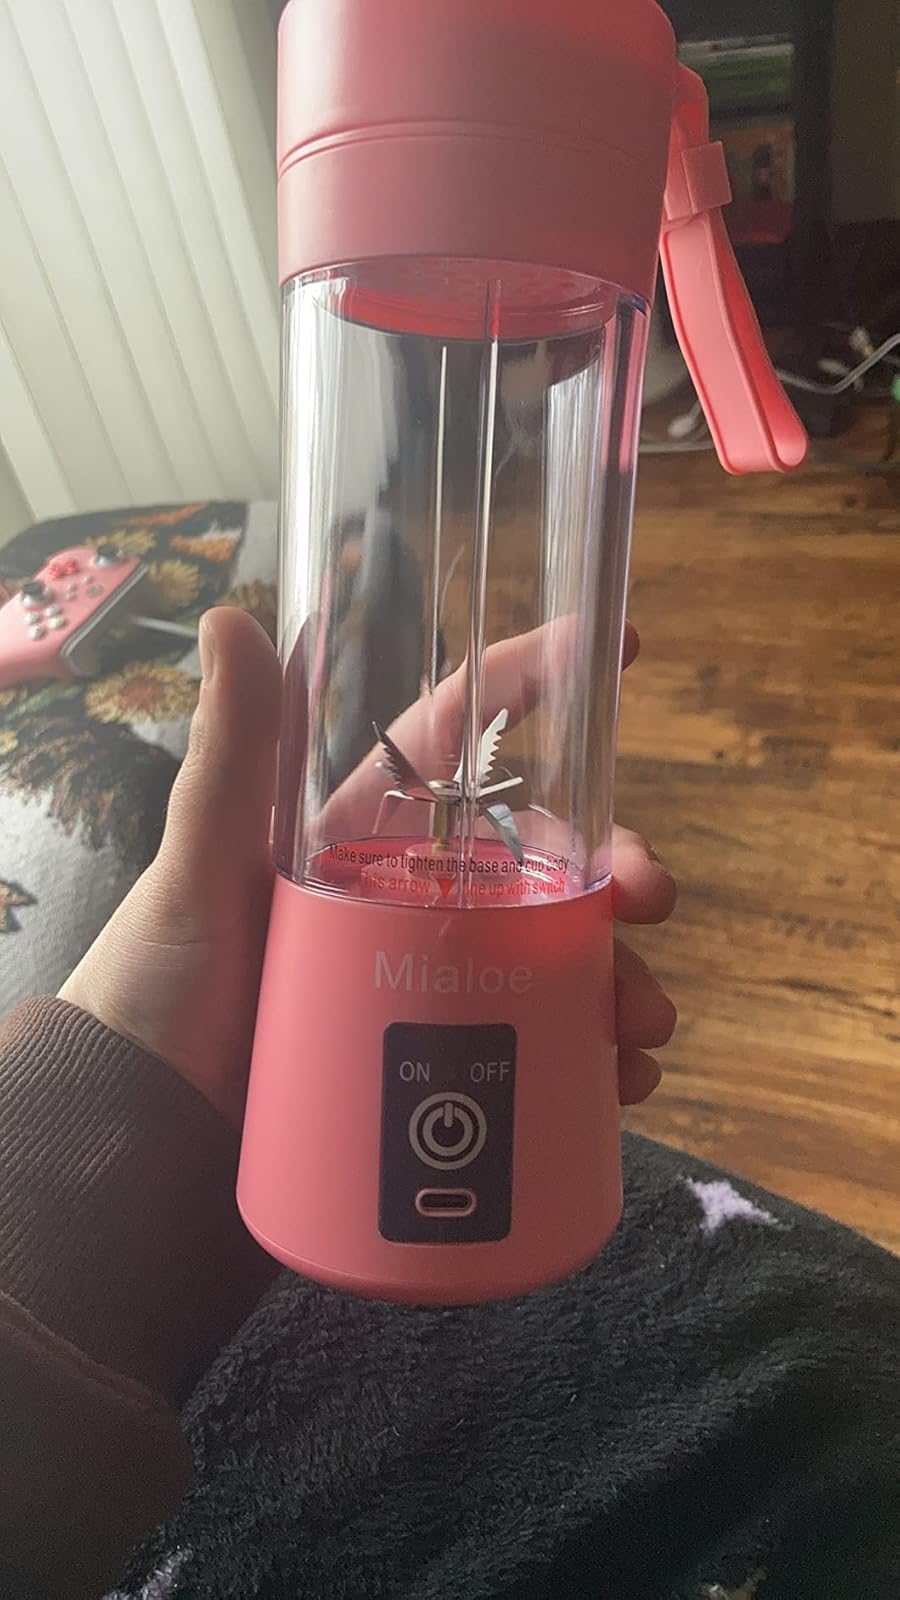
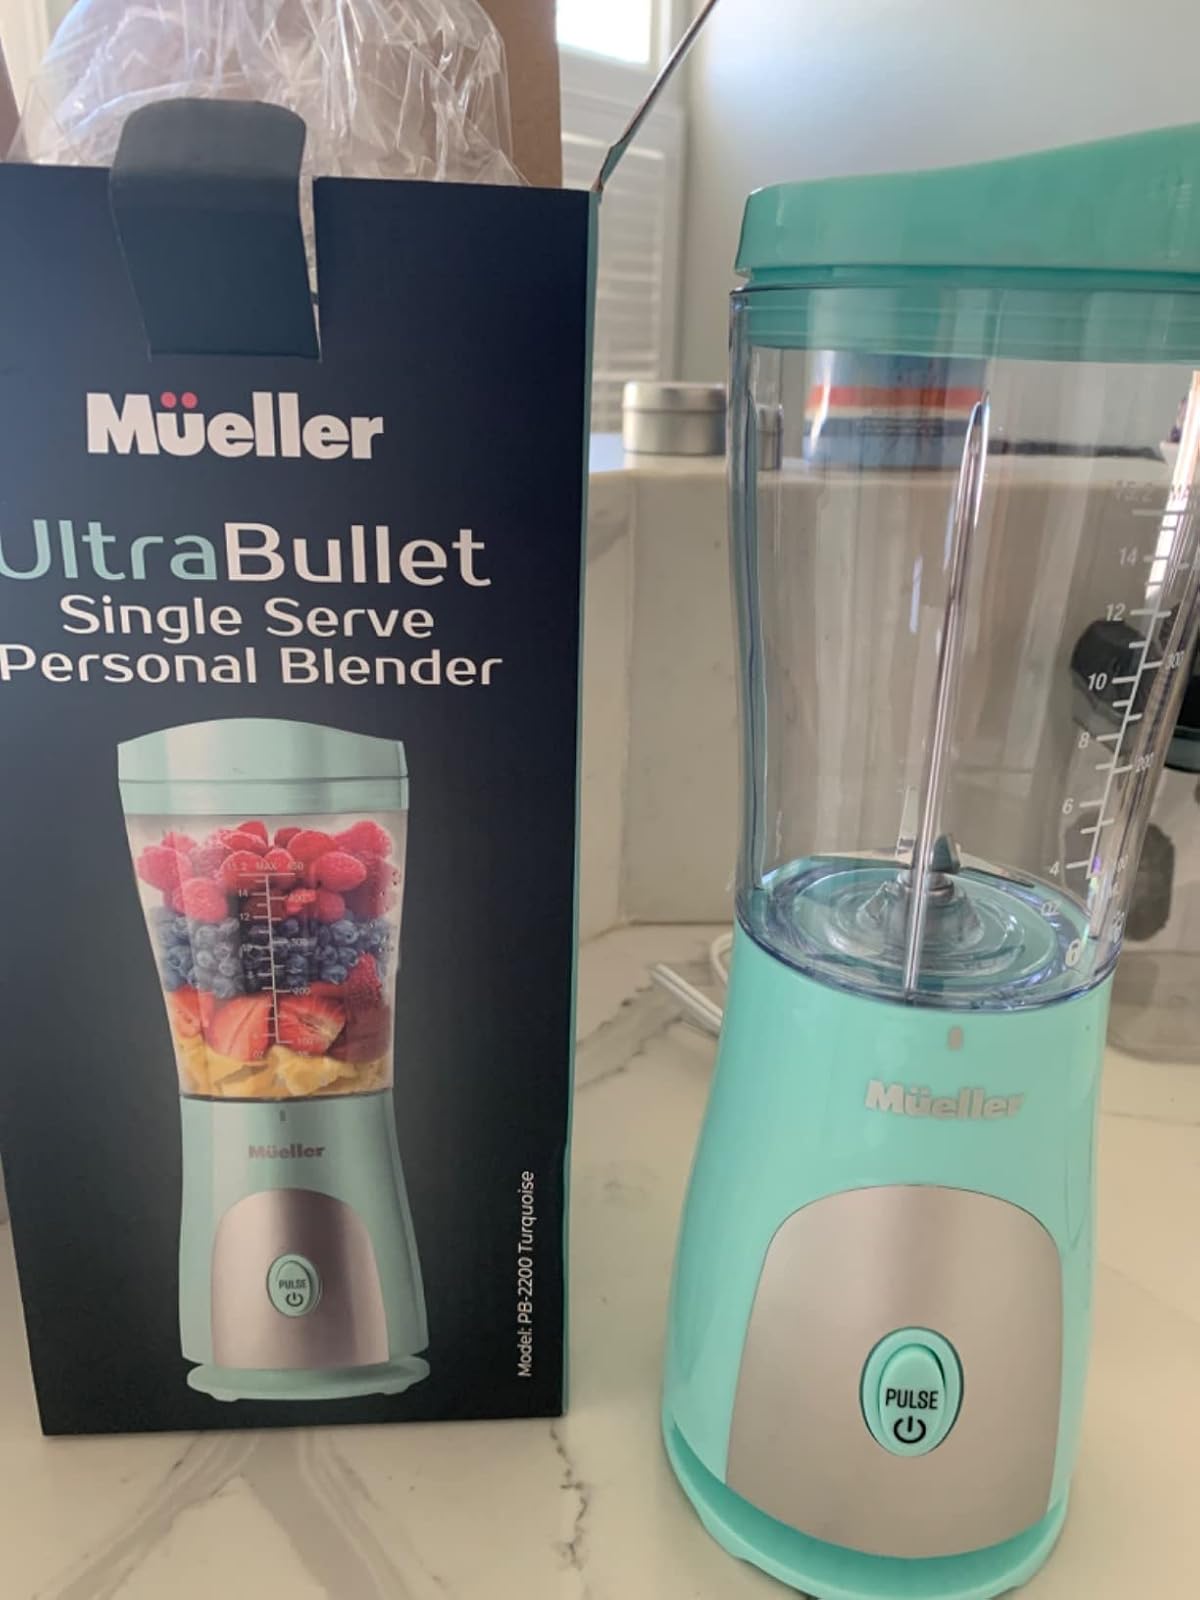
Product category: items_blender
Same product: no